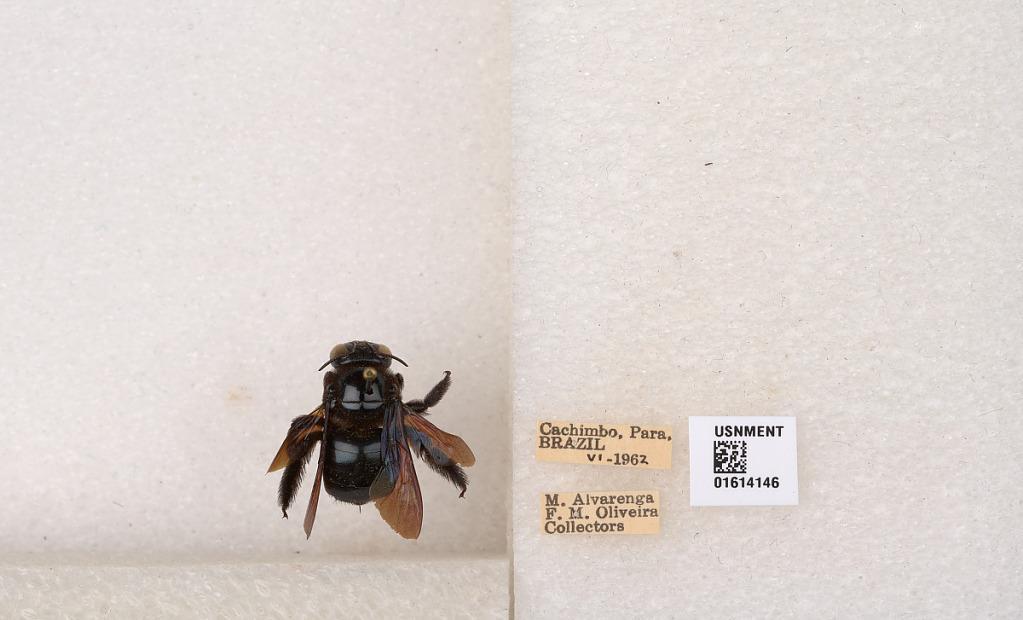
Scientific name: Xylocopa (Schonnherria) macrops Lepeletier
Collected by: M. Alvarenga & F. Oliveira
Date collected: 1962-6-1
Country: Brazil
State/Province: Para
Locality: Cachimbo